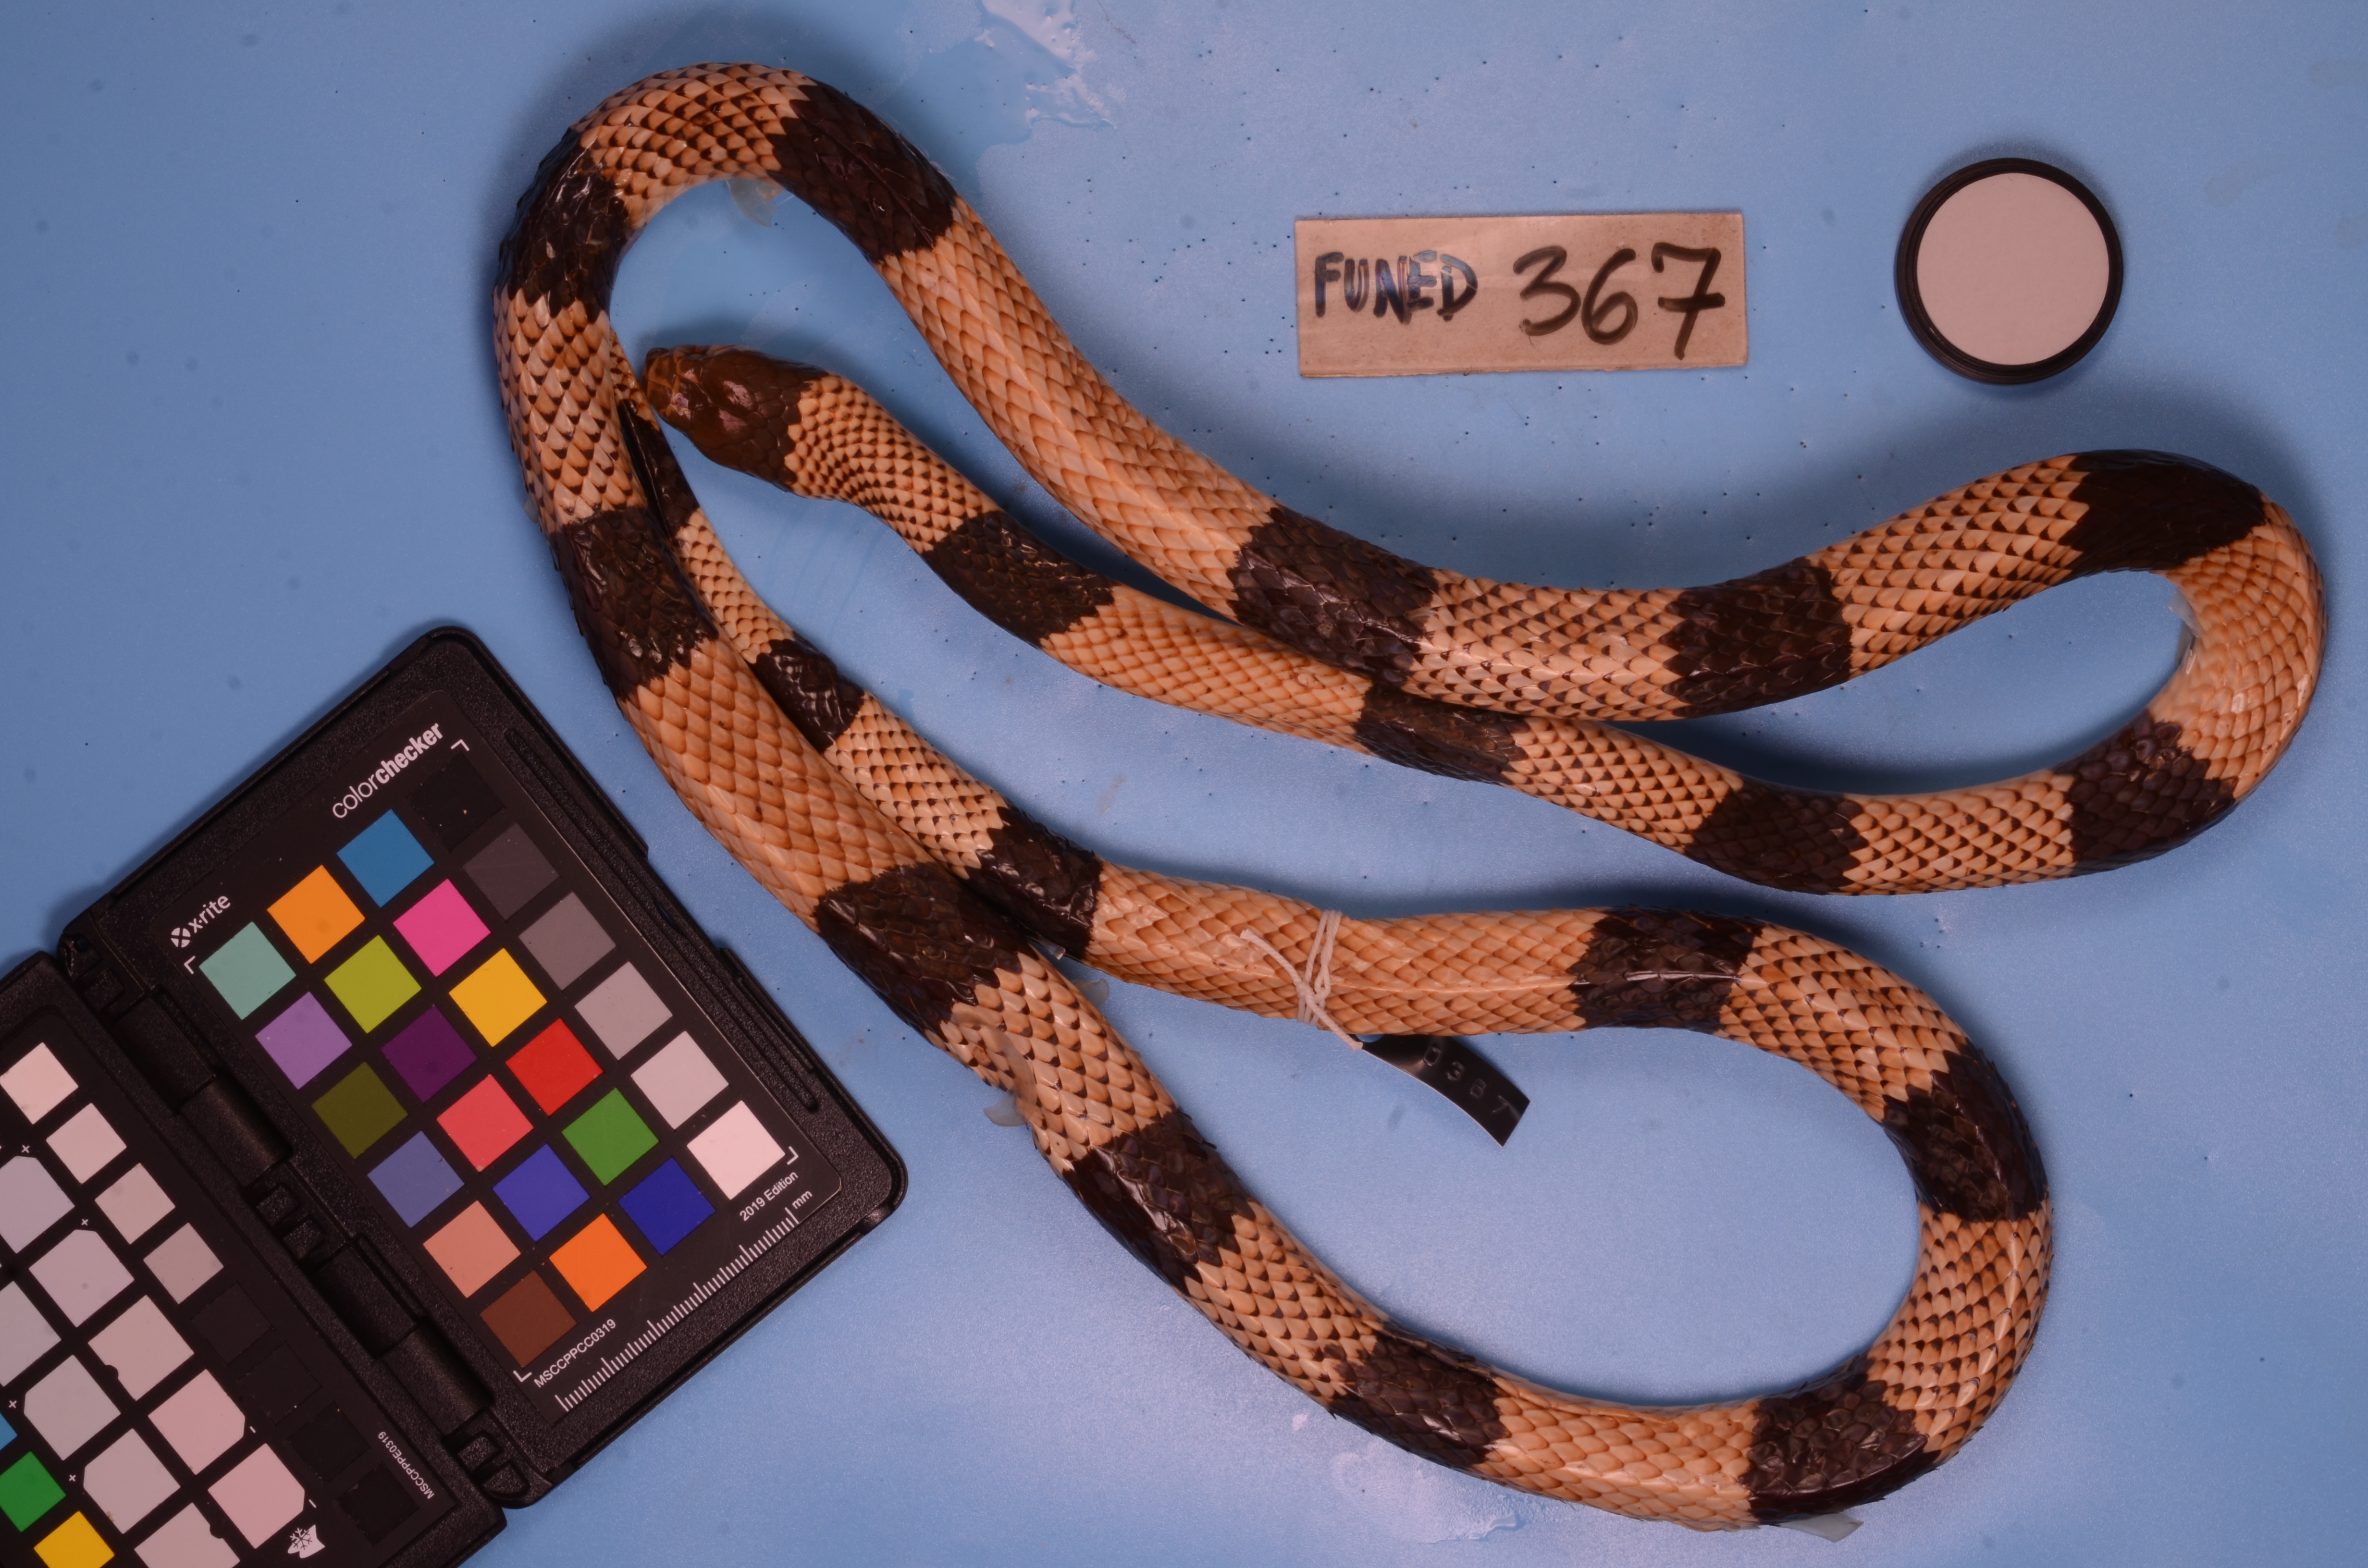
Species: Micrurus spixii
View: dorsal
Mimicry status: model